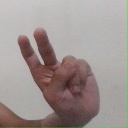
अक्षर: ऐ